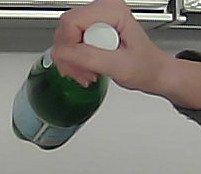
Product: sanpellegrino_water